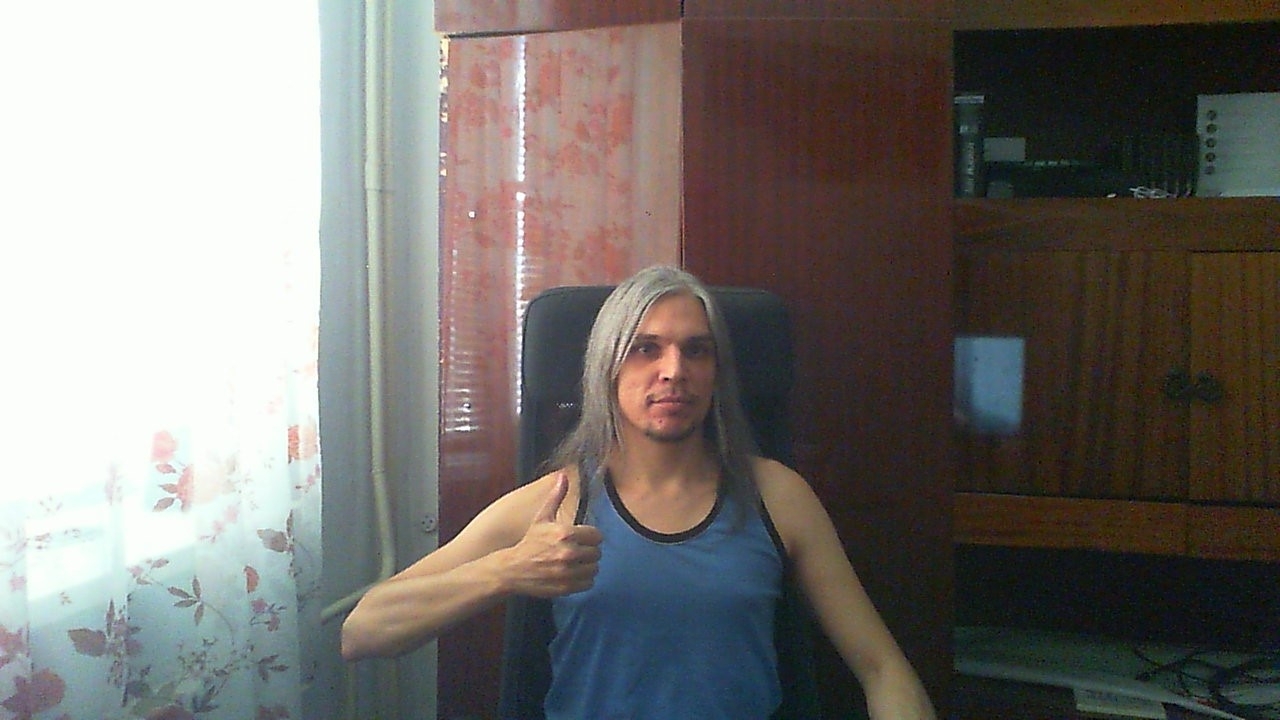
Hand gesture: like